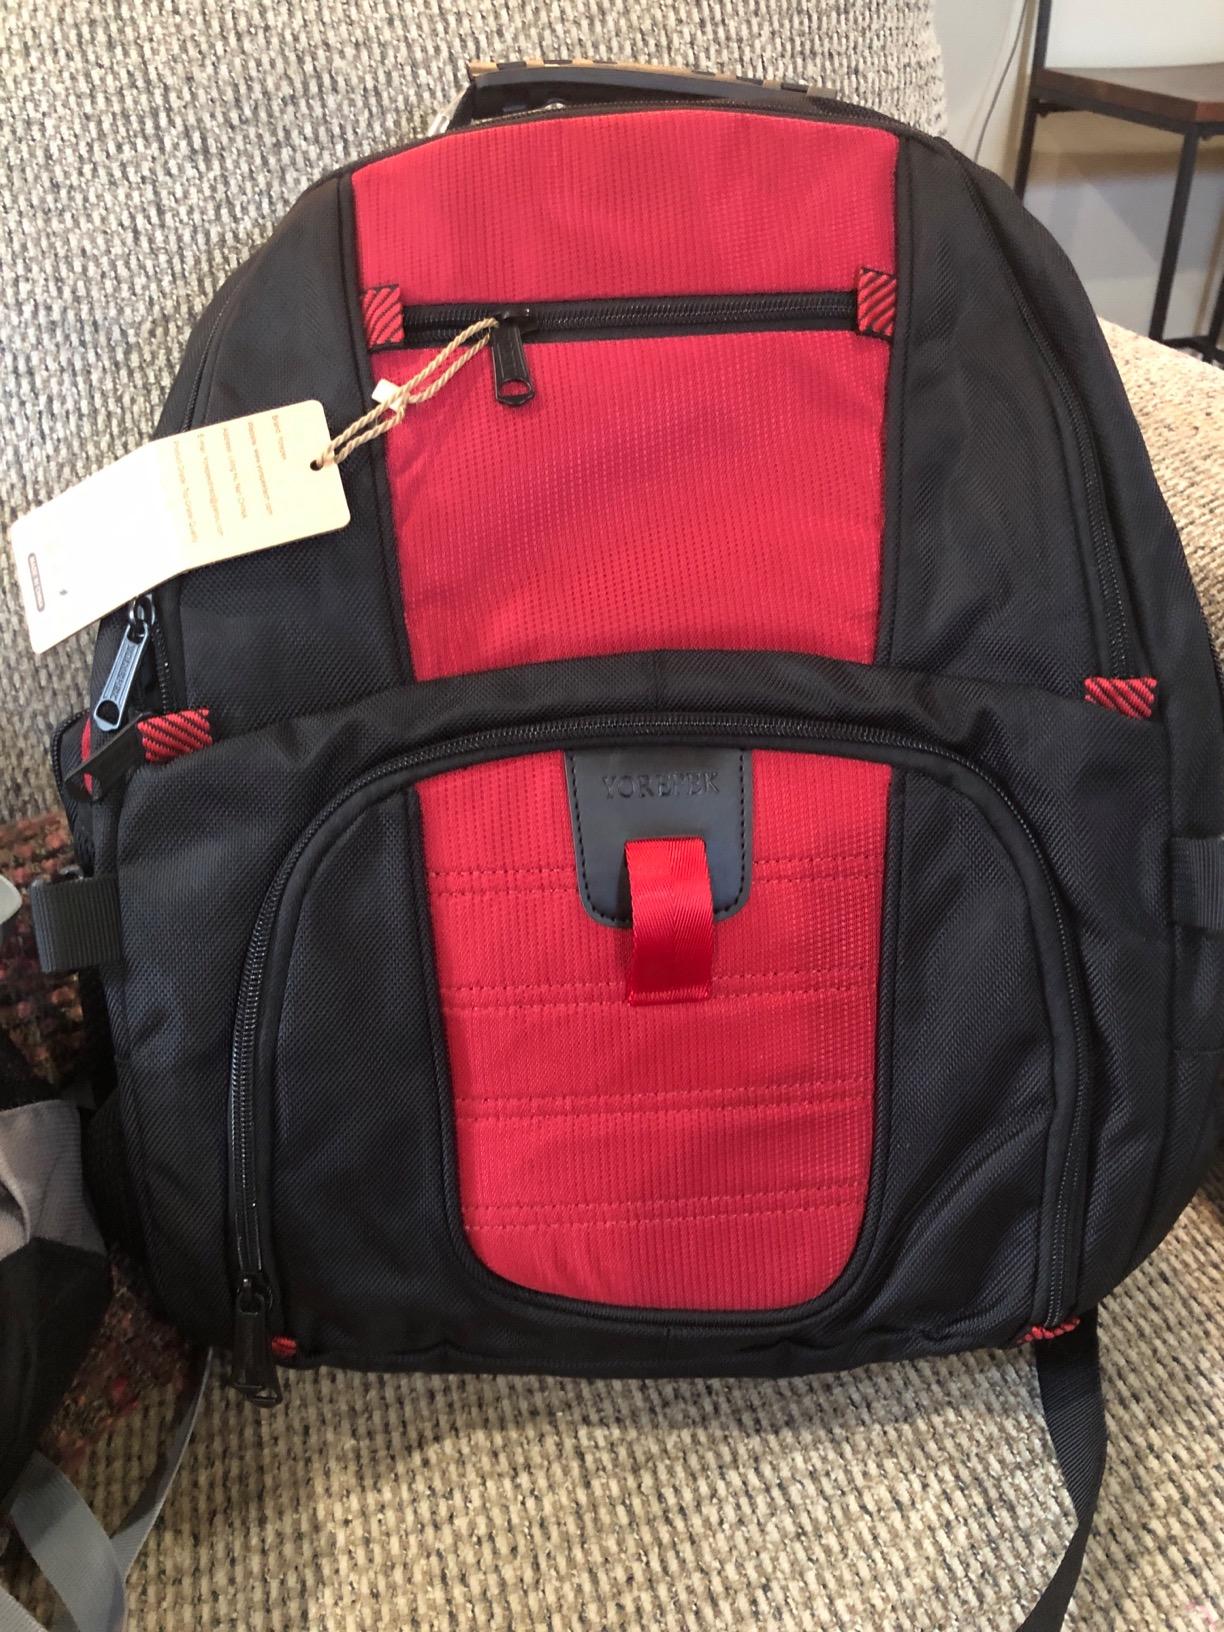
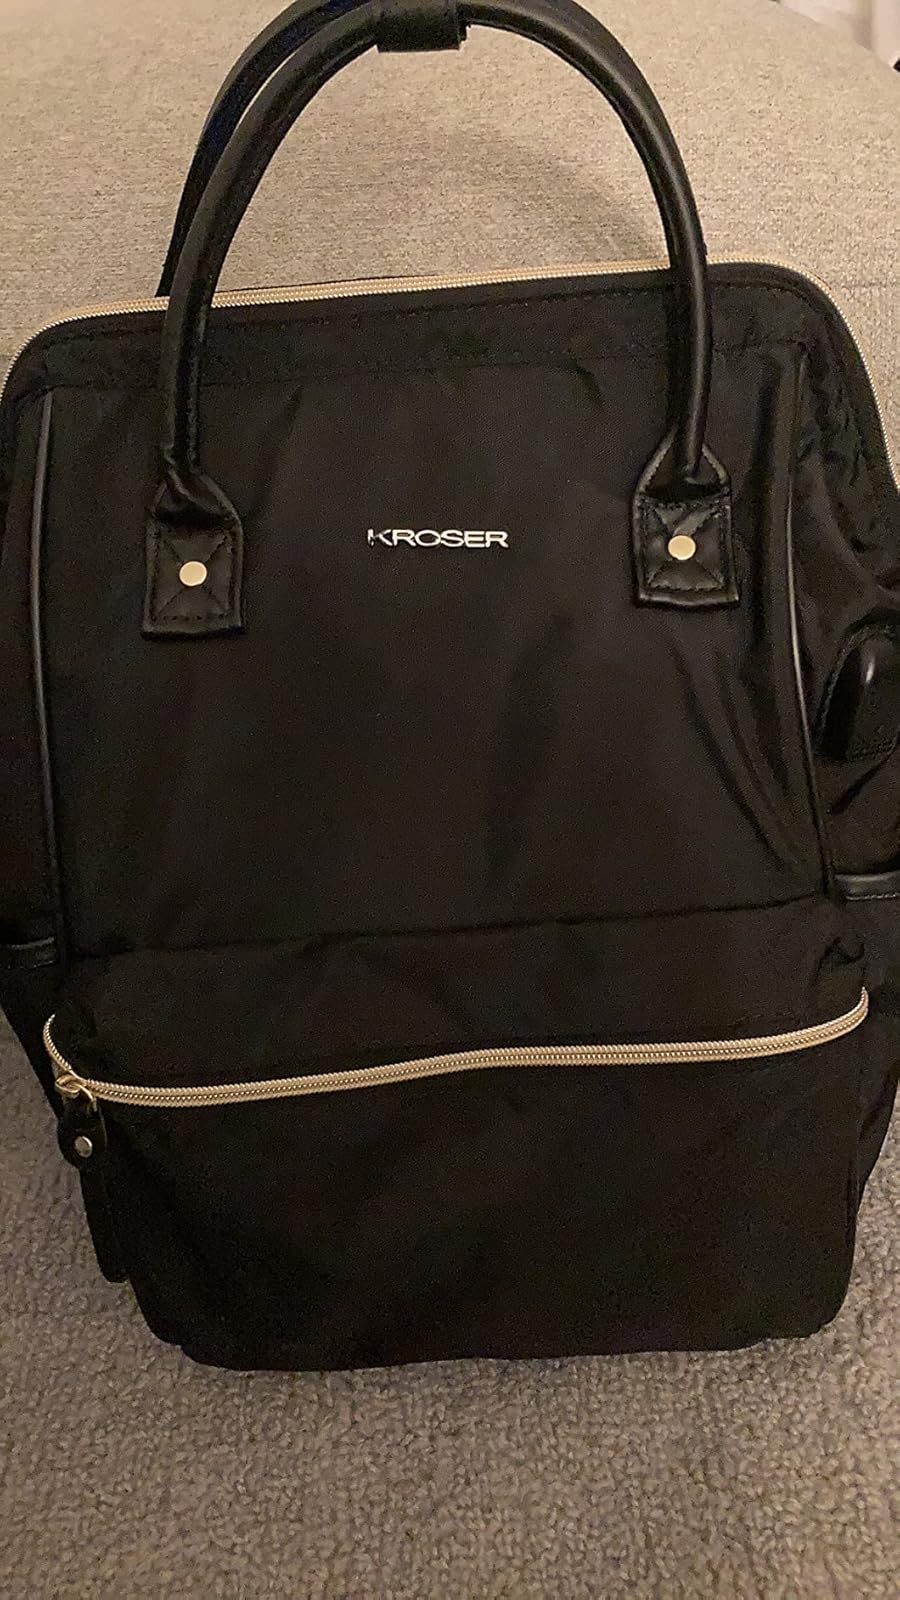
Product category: bag
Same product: no